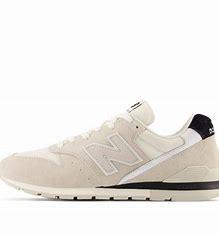
Brand: New
Model: Balance New Balance 996 Marathon